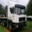
Label: truck